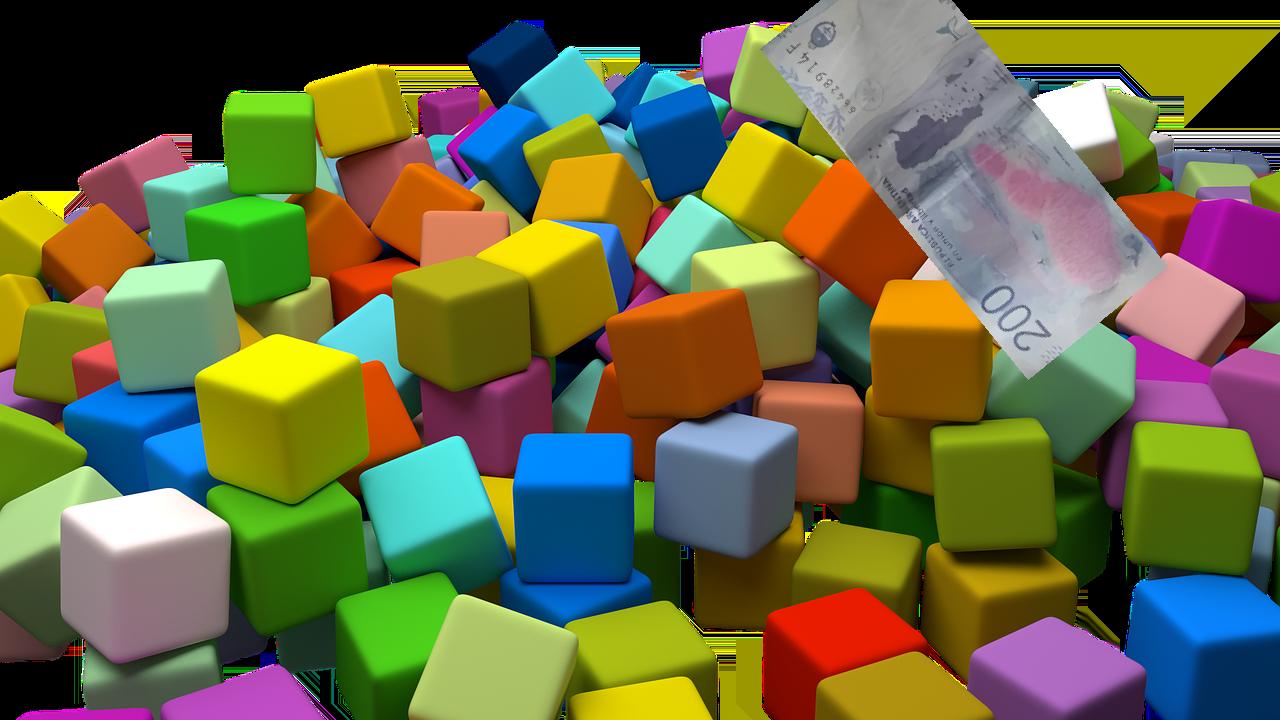
Denominación: 200